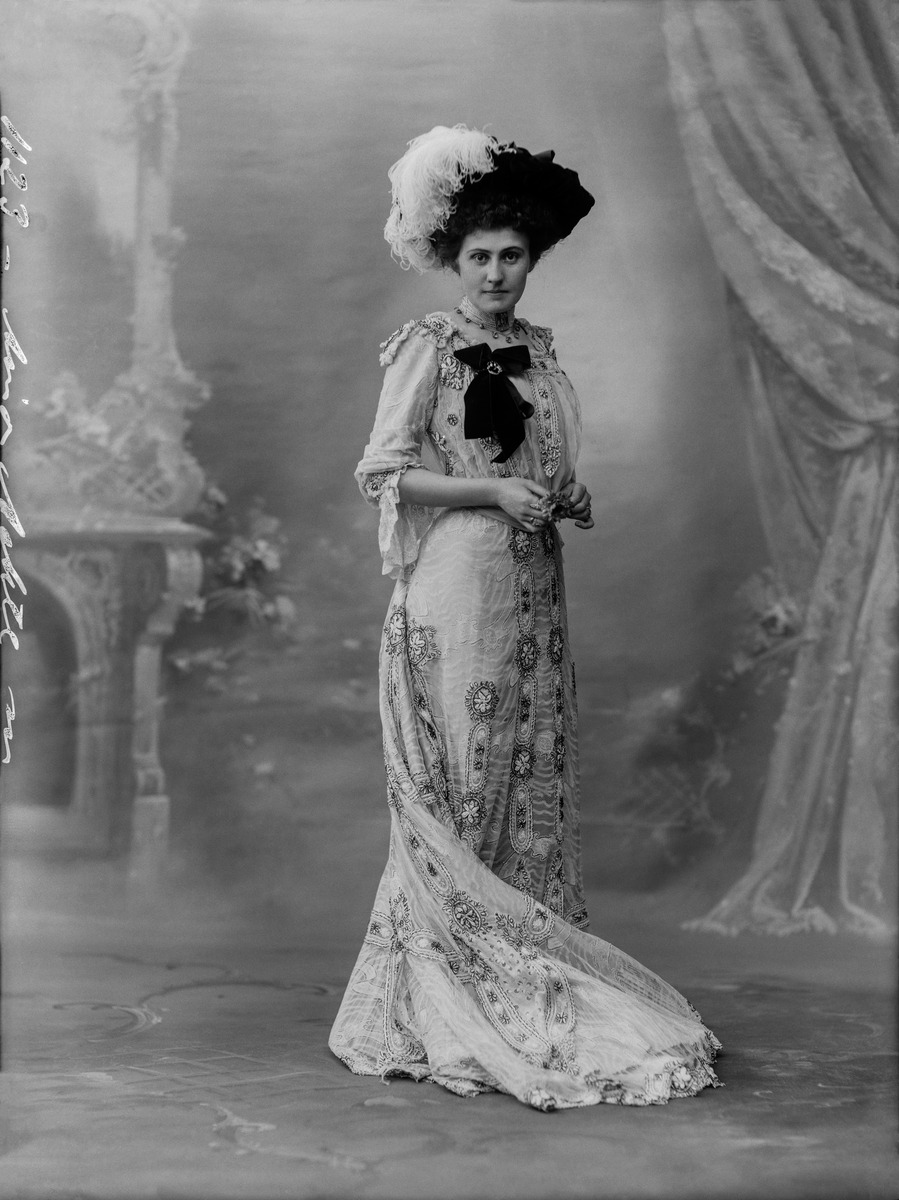
Oopperalaulaja Aino Ackté (1876 - 1944)
sisällön kuvaus: Oopperalaulaja Aino Ackté (1876 - 1944). mustavalkoinen
Kuvaaja: Nyblin, Daniel, valokuvaaja
Ajankohta: kuvausaika 1910 -luku
Aiheet: Ackté, Aino, ooppera, naiset, muotokuvat, naisten puvut, korut, näyttämötaiteilijat, laulajat, pitsit, rusetit, asusteet, päähineet, hatut, musiikki, valokuvaamot